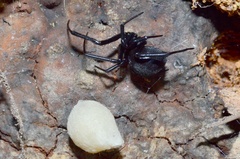
Species: Lactrodectus_hesperus